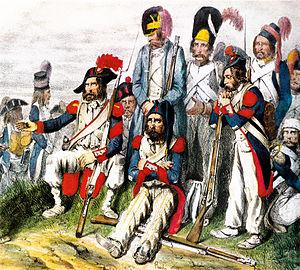
L'armée française d'Italie en 1796.
Pierre François Sauret de la Borie, dit Sauret, né le 23 mars 1742 à Gannat dans le Bourbonnais et mort le 24 juin 1818 dans cette même ville, est un général français de la Révolution et de l’Empire. Engagé dans l'armée française comme simple soldat, il participe à la guerre de Sept Ans, devient général sous la Révolution française et sert avec distinction pendant la guerre du Roussillon avant d'être transféré à l'armée d'Italie. Lors de la campagne de 1796 dans ce pays, il commande une division sous les ordres du général Napoléon Bonaparte. Il quitte peu après le service actif pour entrer en politique.
Jean Léonard Barrié, né le 28 février 1762 à Saint-Béat en Haute-Garonne et mort le 15 février 1848 à Toulouse, dans le même département, est un général français de la Révolution et de l'Empire.
Pierre Belon Lapisse, né le 25 novembre 1762 à Lyon et mort le 30 juillet 1809 à Santa Olalla en Espagne, des suites de ses blessures reçues à la bataille de Talavera, est un général français de la Révolution et de l’Empire. Il s'enrôle à 16 ans dans l'armée française sous le règne de Louis XVI et participe à la guerre d'indépendance américaine. Officier au moment où éclate la Révolution française, son beau comportement à l'armée d'Italie lui vaut le grade de général de brigade en 1799. Il s'illustre au sein du VIIᵉ corps d'armée à Dornbirn, Iéna, Czarnowo, Golymin et Eylau. Promu à la tête d'une division du Iᵉʳ corps de Victor, il se signale encore à la bataille de Friedland le 14 juin 1807.